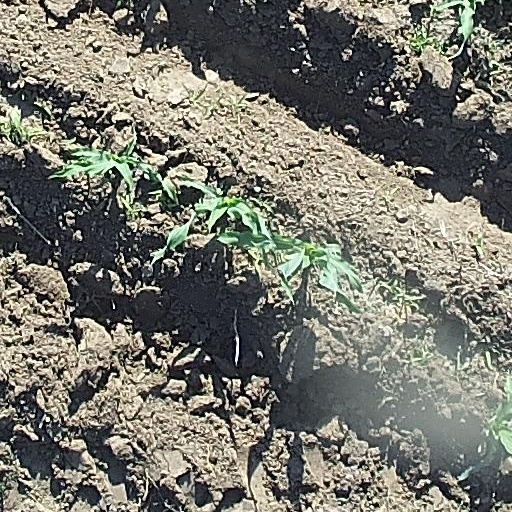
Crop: maize; corn